Berkshire Royal Horse Artillery

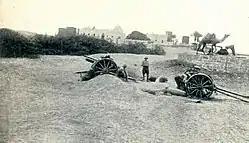
A QF 15 pounder of B Battery, Honourable Artillery Company at Sheik Othman, Aden.

In March 1915, the division was put on warning for overseas service. In early April, the division starting leaving Avonmouth and the last elements landed at Alexandria before the end of the month. By the middle of May, the horse artillery batteries were near Ismaïlia on Suez Canal Defences. On 14 July 1915, Berkshire RHA (along with B Battery, HAC and 28th Indian Brigade) left for Aden. They fought a sharp action at Sheikh Othman on 20 July that removed the Turkish threat to Aden for the rest of the war, before returning to Egypt.